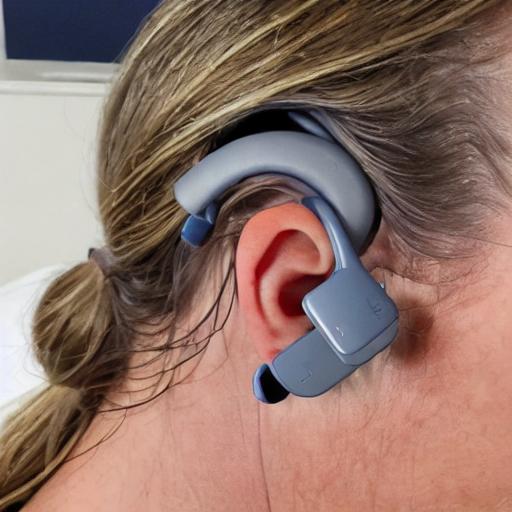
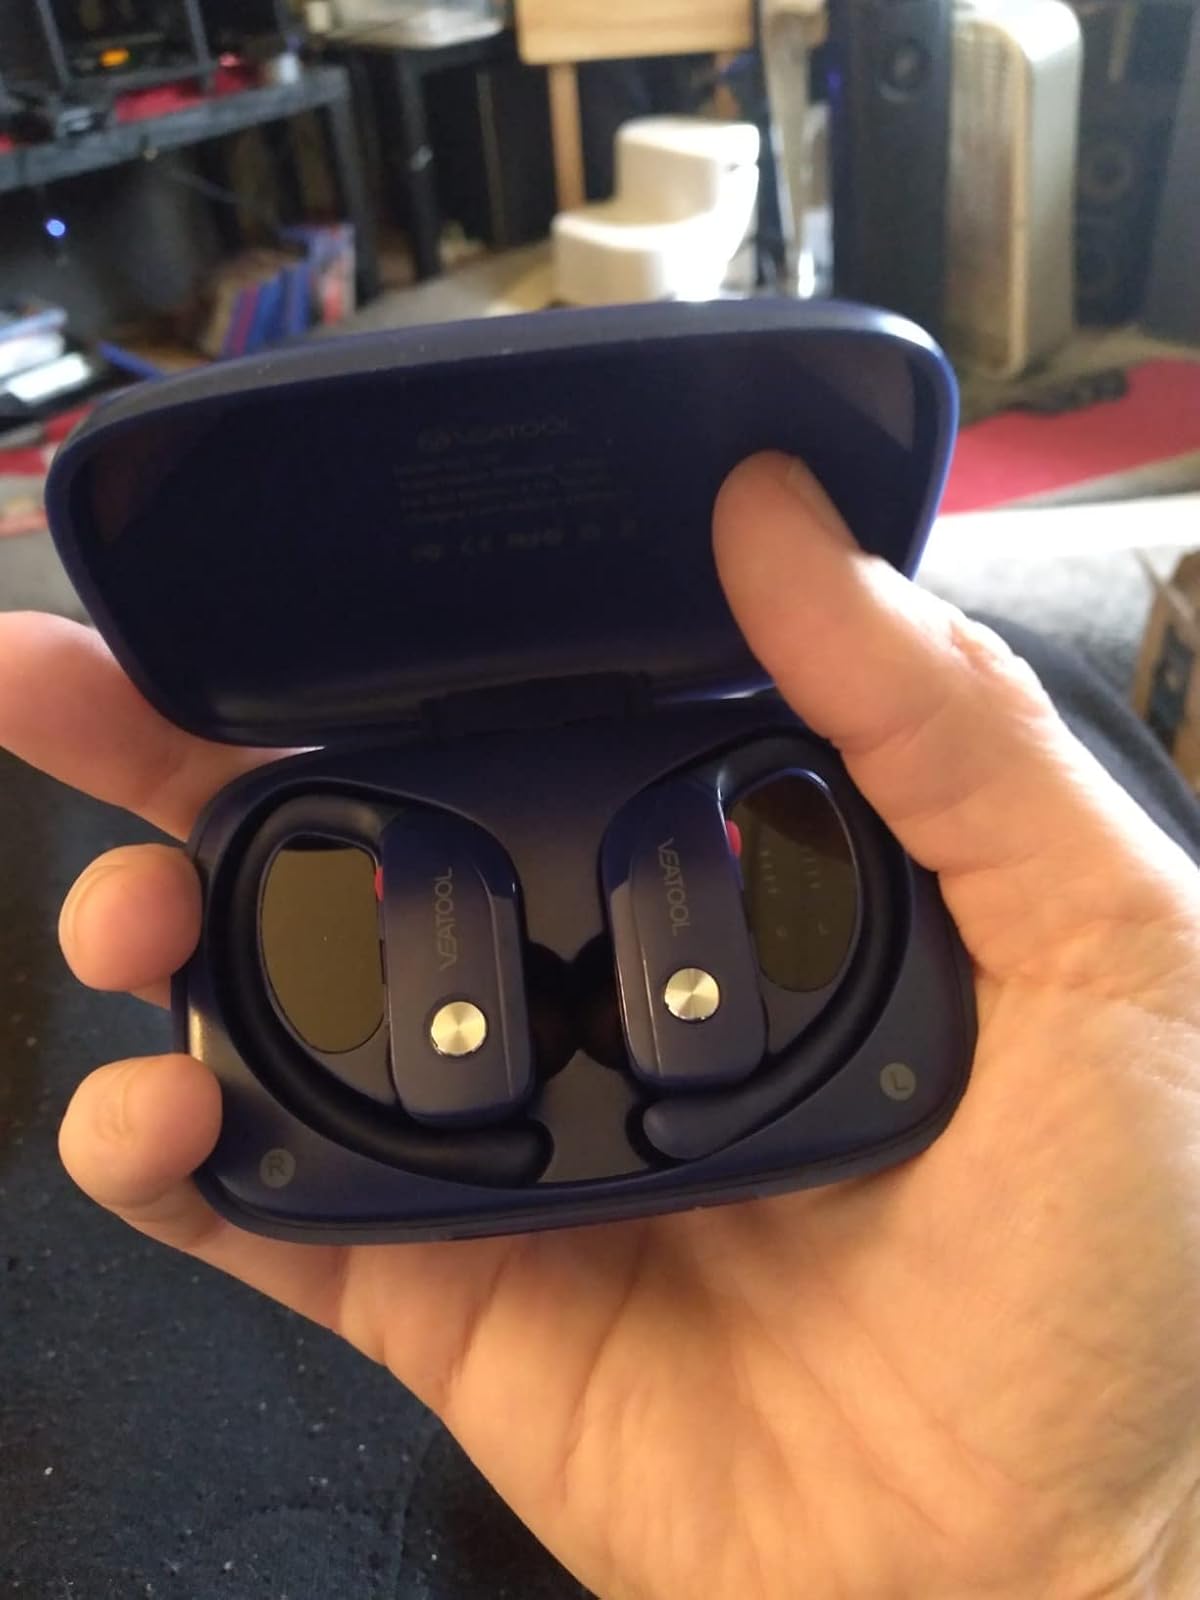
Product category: earbuds
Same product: no